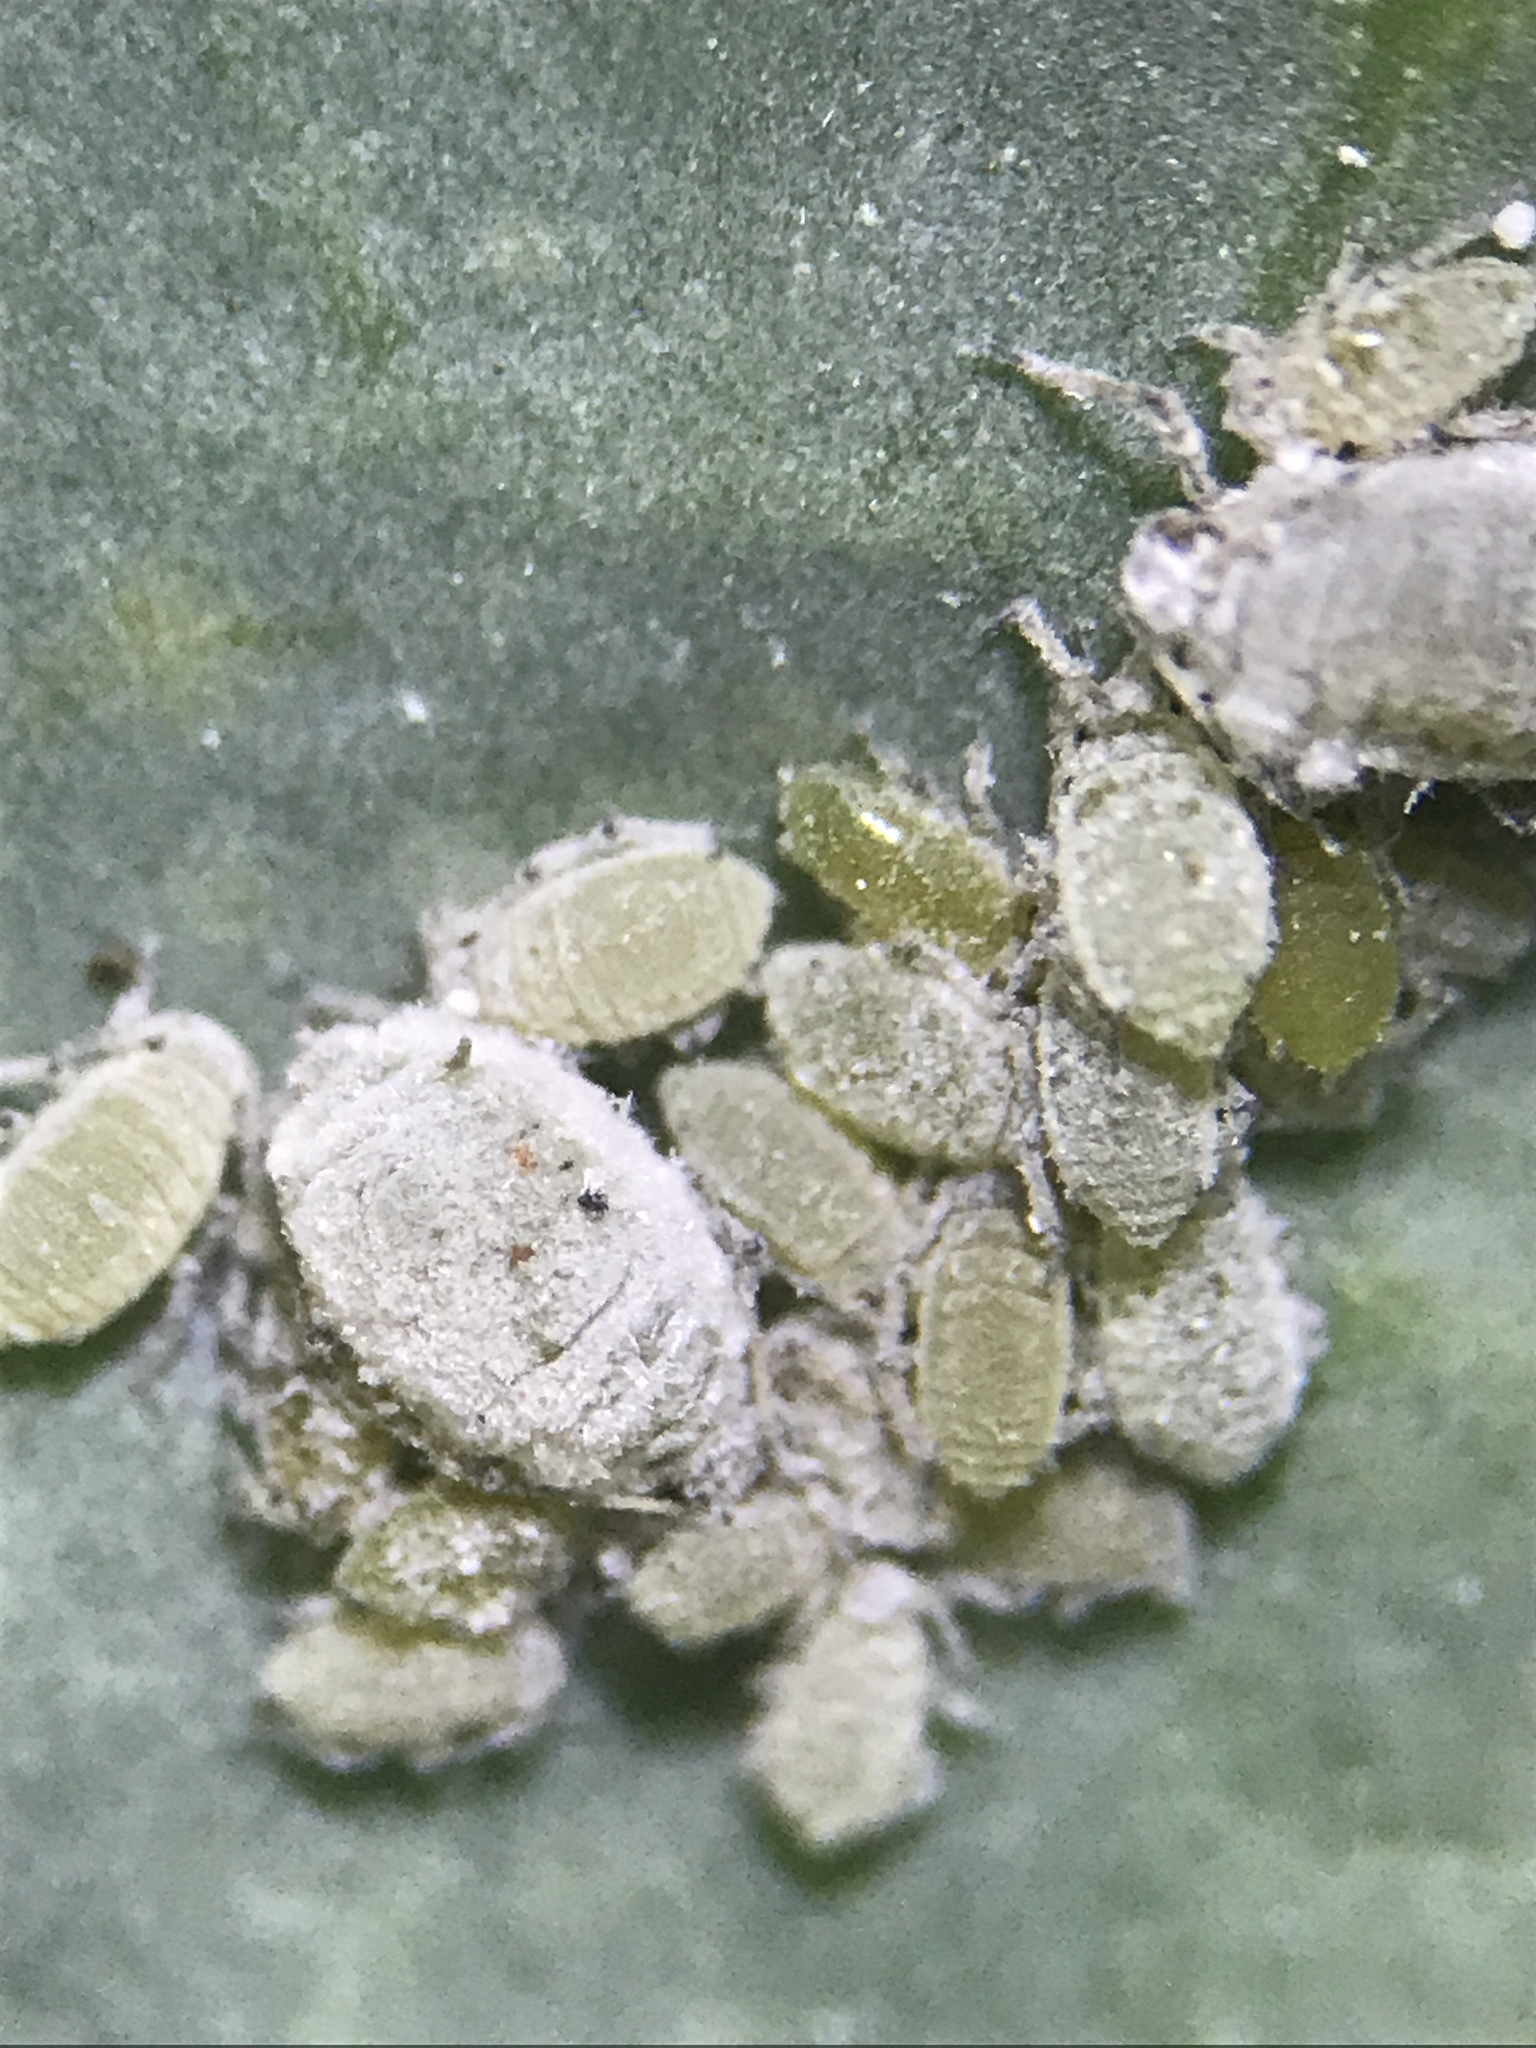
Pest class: cabbage_aphid